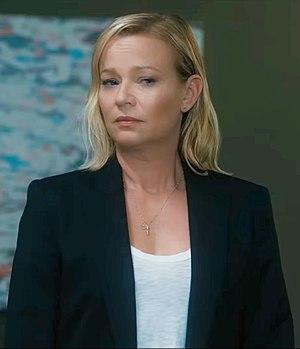
Samantha Mathis, née le 12 mai 1970 à Brooklyn, quartier de New York, dans l'État de New York, aux, est une actrice américaine.